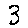
Label: 3